Acristavus

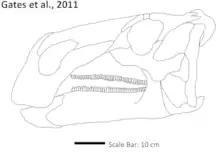
Skull diagram

"Acristavus" was first assigned to the Brachylophosaurini, in a basal position, by Gates et al. (2011). All subsequent phylogenetic analyses have confirmed this assignment. Brachylophosaurines are derived members of the group Saurolophinae. Other brachylophosaurins include "Maiasaura", "Brachylophosaurus", and potentially "Wulagasaurus". Gates concluded that "Acristavus" and "Maiasaura" shared a sister-taxon relationship but more recent analysis by Prieto-Márquez (2013) shows that "Maiasaura" is more closely related to the more derived "Brachylophosaurus".